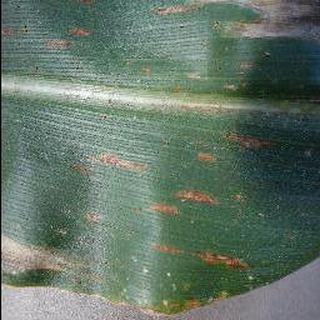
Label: corn_cercospora_leaf_spot